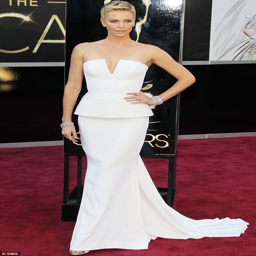
hard work paying off : actor always looks fantastic on the red carpet , and is known to have an attitude towards fitness